Features new to Windows 7

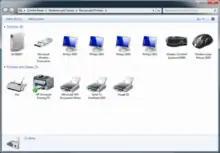
The new Devices and Printers Control Panel. Custom icons can be downloaded via the Internet.

Devices and Printers is a new Control Panel interface that is directly accessible from the Start menu. Unlike the Device Manager Control Panel applet, which is still present, the icons shown on the Devices and Printers screen are limited to components of the system that a non-expert user will recognize as plug-in devices. For example, an external monitor connected to the system will be displayed as a device, but the internal monitor on a laptop will not. Device-specific features are available through the context menu for each device; an external monitor's context menu, for example, provides a link to the "Display Settings" control panel.